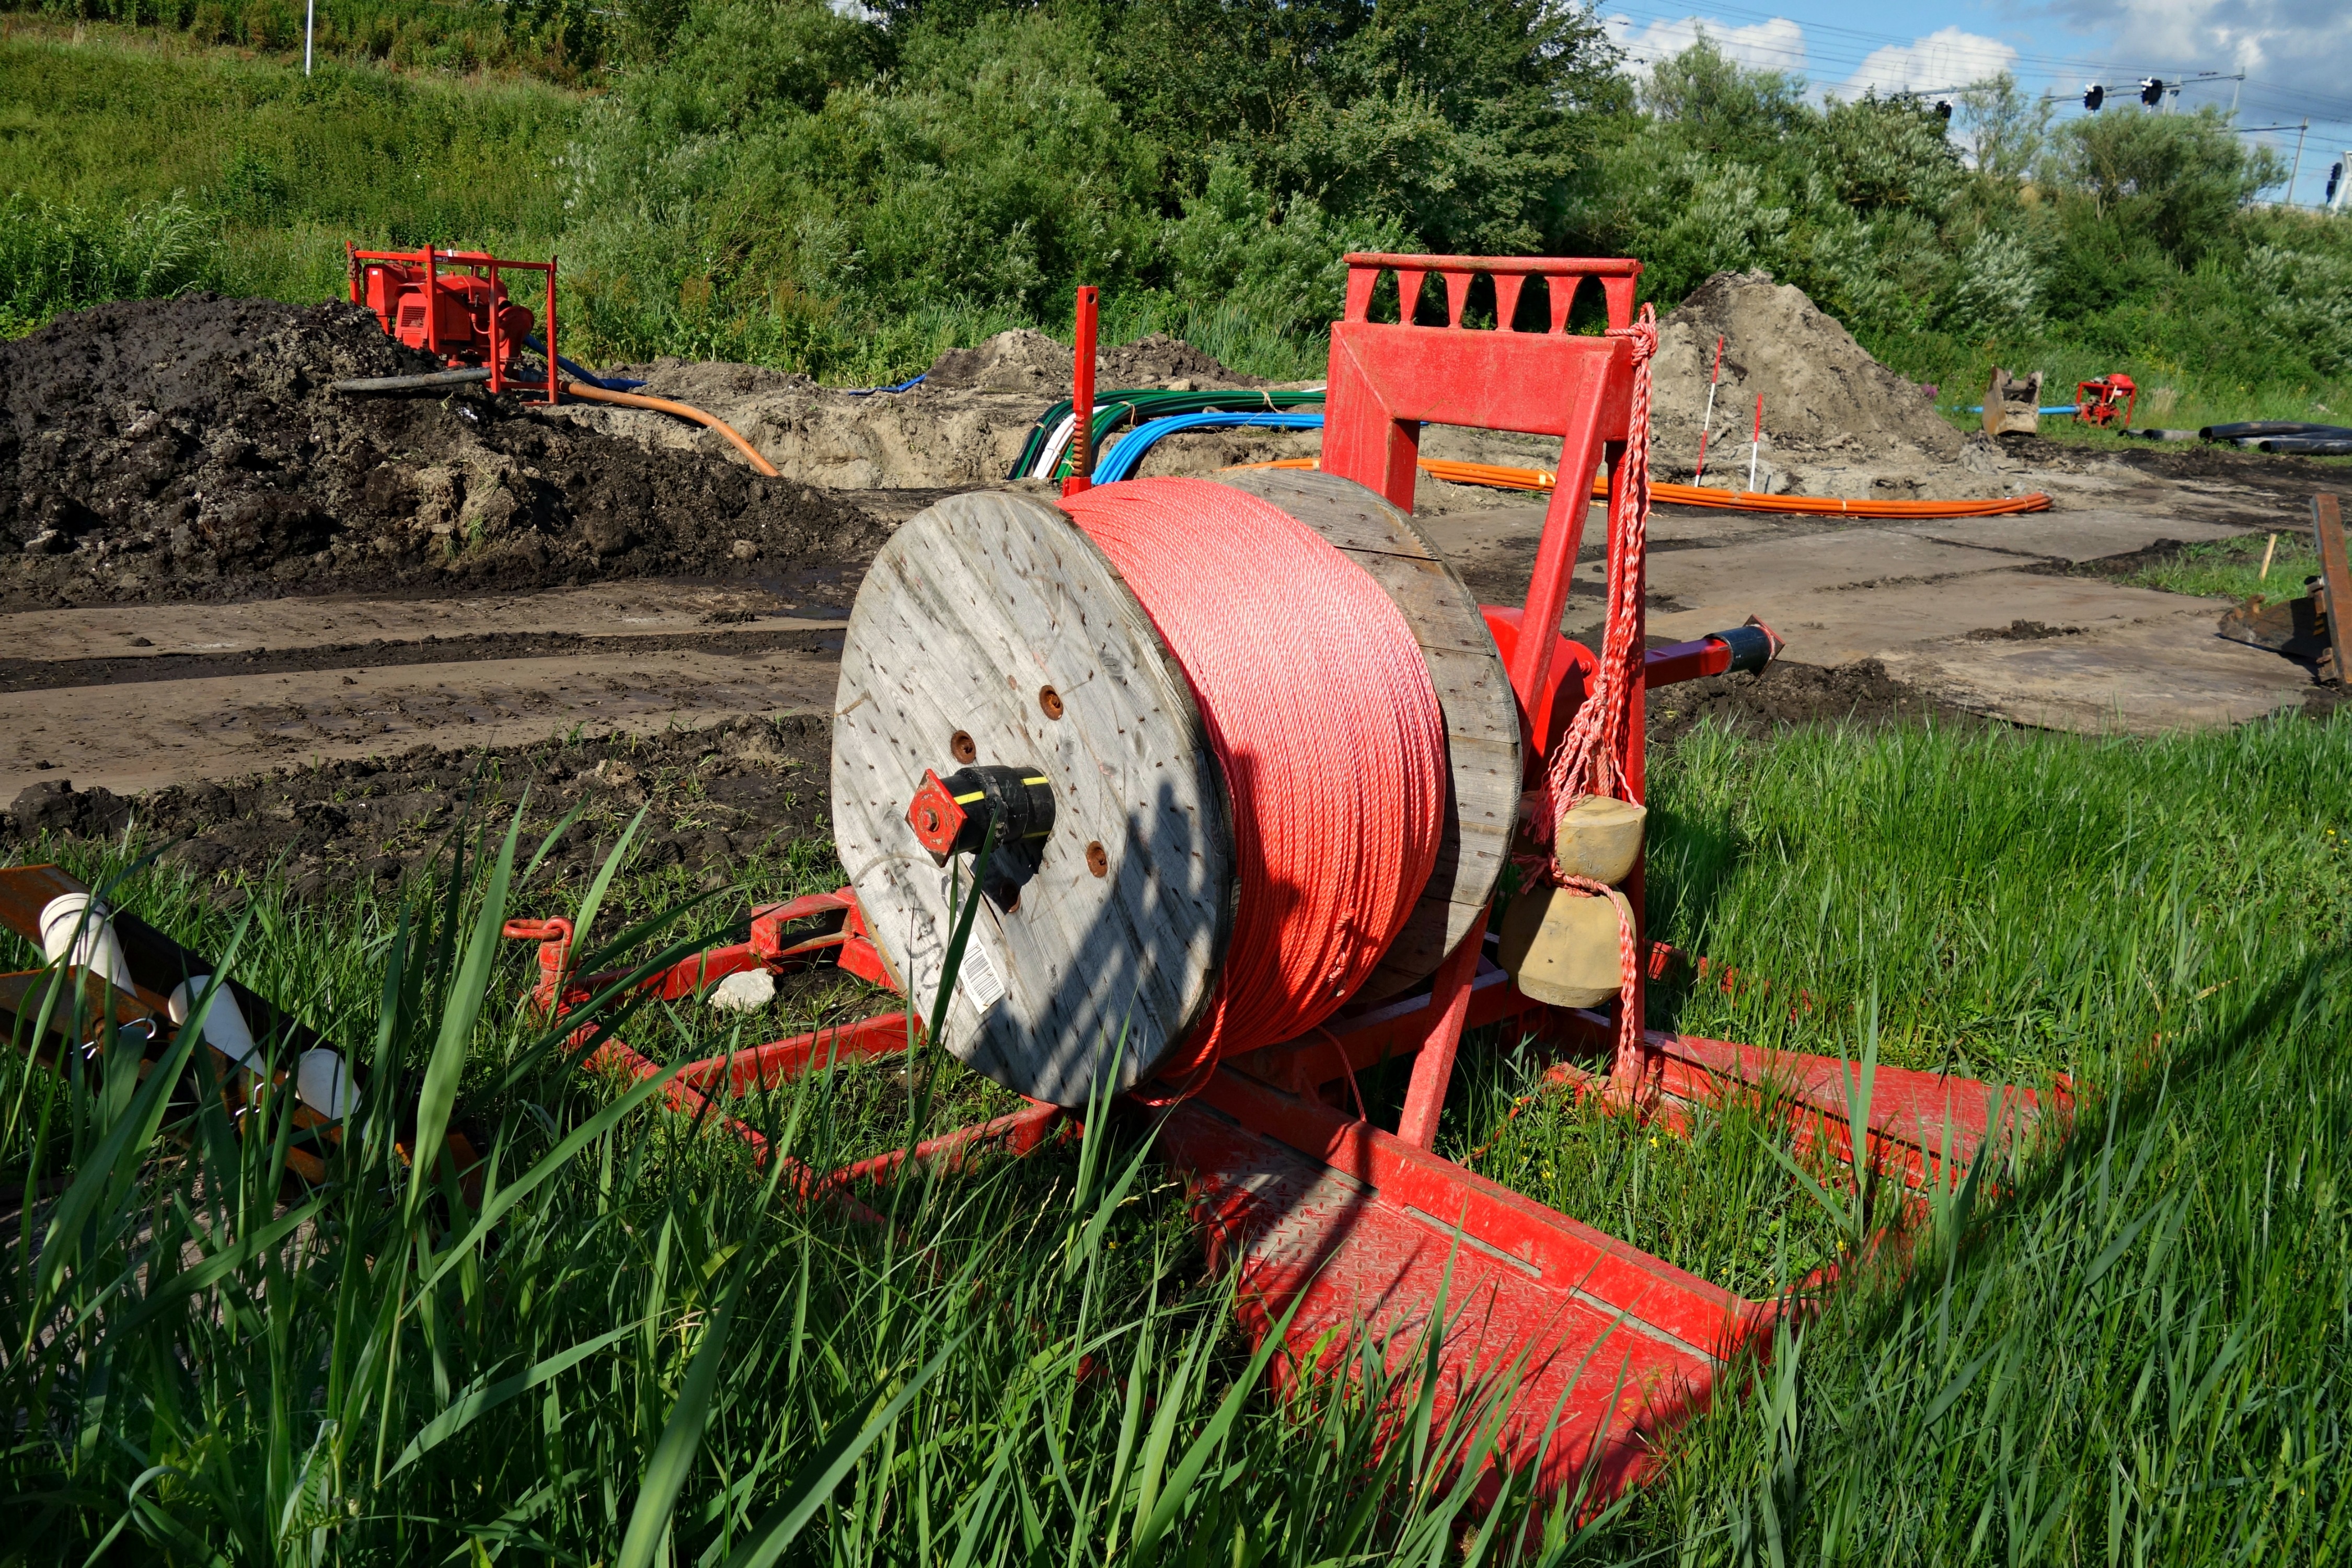
work, grass, rope, farm, lawn, vehicle, equipment, agriculture, winding, spool, construction site, rural area, agricultural machinery, man made object